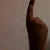
The image shows a hand gesture representing the number 1 in Indian Sign Language.